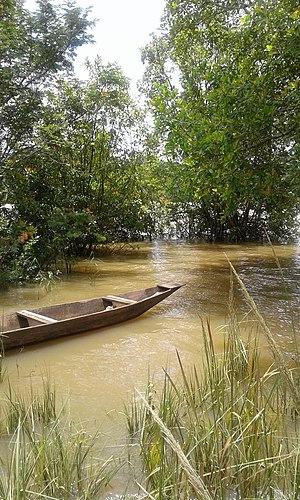
La mare aux crocodiles de Mbella Assom située sur la route de ngaoundéré
Mbella-Assom est un village du Cameroun situé dans le département du Djérem et la Région de l'Adamaoua. Il fait partie de la commune de Tibati.
Tibati est une commune du Cameroun située dans la région de l'Adamaoua et le département du Djérem dont c'est le chef-lieu.